Tom C. Clark

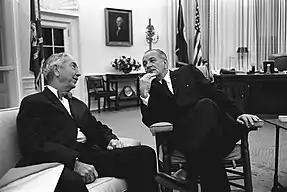
Clark with President Lyndon B. Johnson in the Oval Office at the White House.

Over the next decade, the shifting Court makeup and the evolution of public sentiment led the Court to find a number of these Cold War statutes unconstitutional. In many instances, Clark was the lone dissenter. Among the most memorable was his solo dissent in "Jencks v. United States", in which he labeled the Court's action a "big mistake," and suggested that allowing an individual charged with falsely swearing that he was not a member of the Communist Party to see reports made by two FBI witnesses against him, "afforded him a Roman holiday for rummaging through confidential information as well as vital national secrets." Clark's dissent sparked congressional legislation overriding the Court's decision and placing limits on the kinds of documents criminal defendants can request. Even as he would demonstrate more progressive views in other areas of the law, Clark continued to exhibit his belief in the government's power to prevent people with certain associations from holding certain jobs. Thus, as late as 1967, he dissented in "Keyishian v. Board of Regents", in which the Court struck down as unconstitutionally vague a law preventing a state university from hiring "subversives."